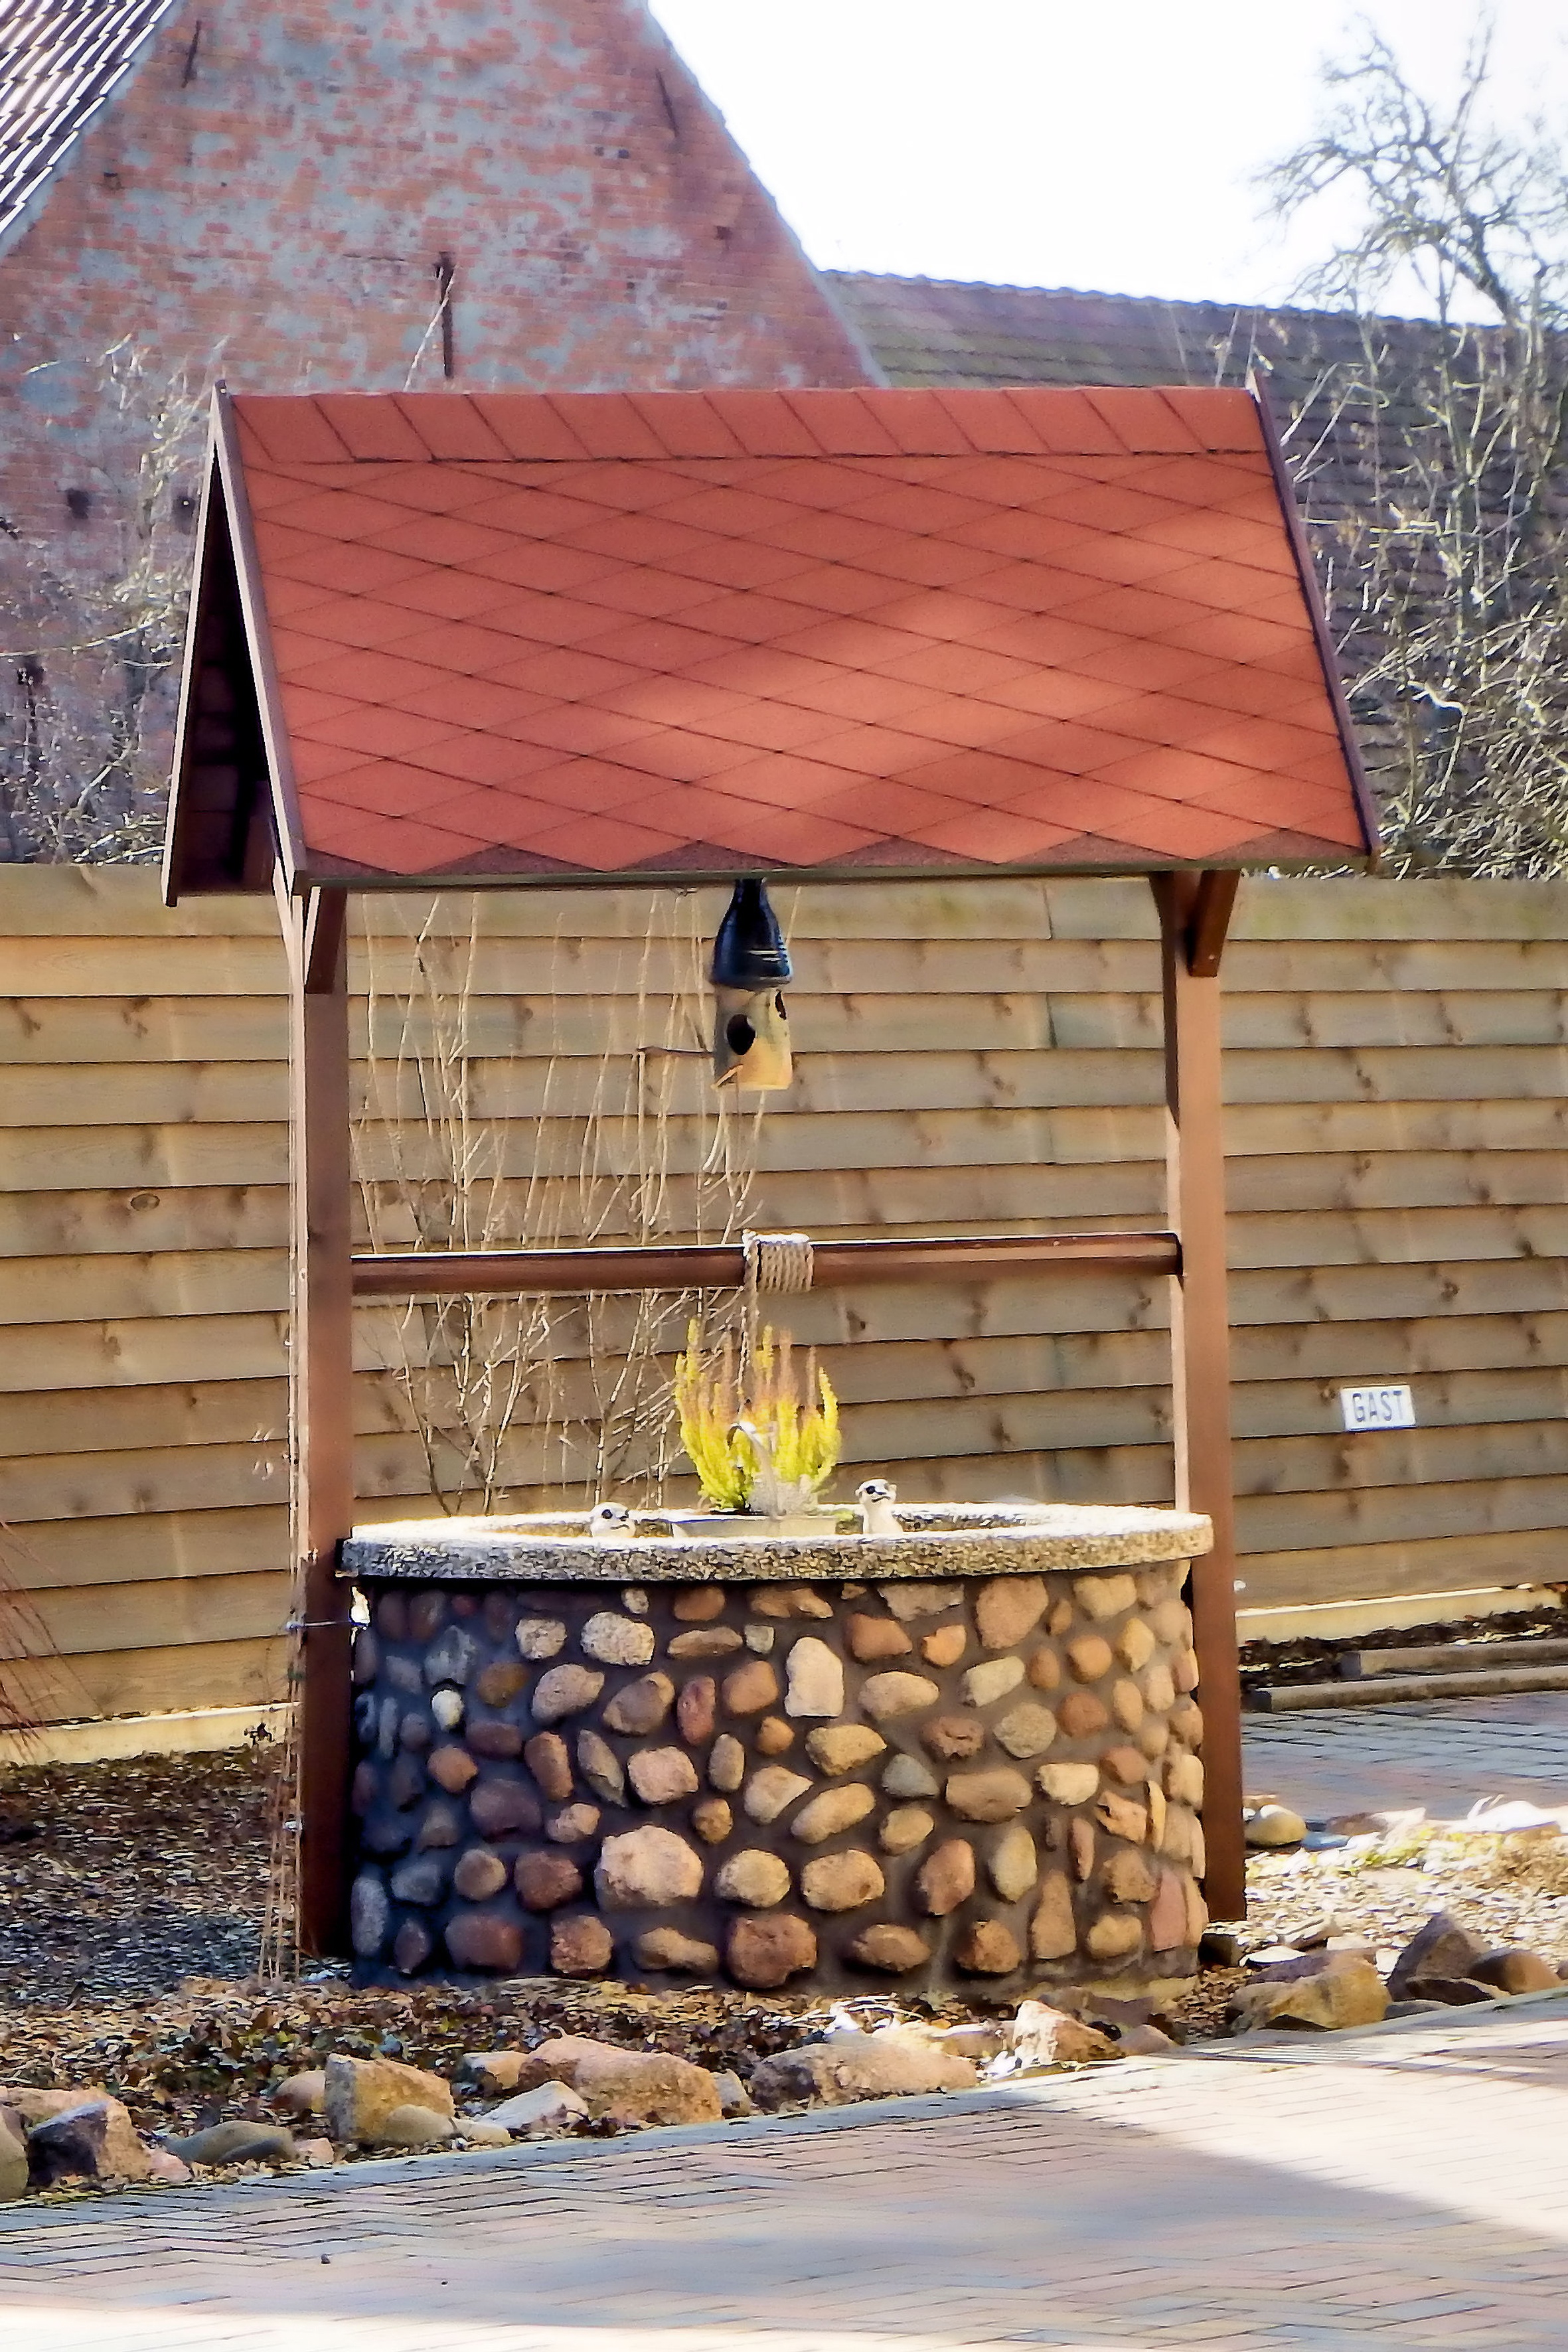
water, wood, roof, hut, cottage, fountain, log cabin, decorative fountains, well water, outdoor structure